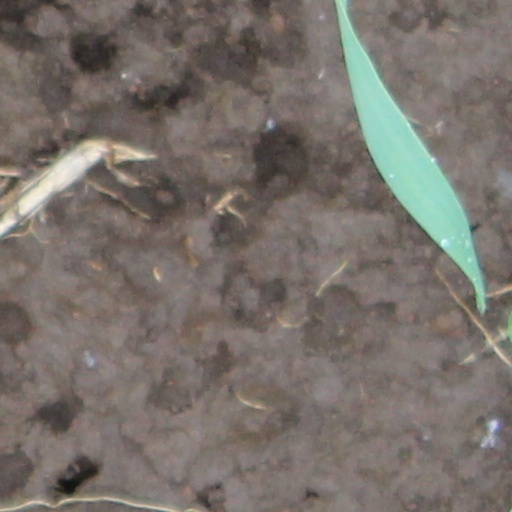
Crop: wheat